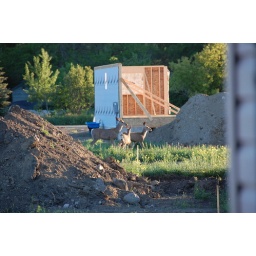
A family of deer walking by my house